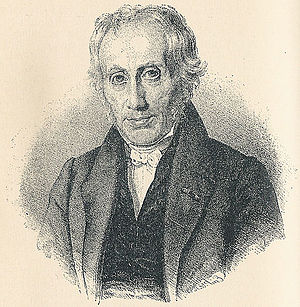
Erich Christian Werlauff
Erich Christian Werlauff var en dansk historiker.